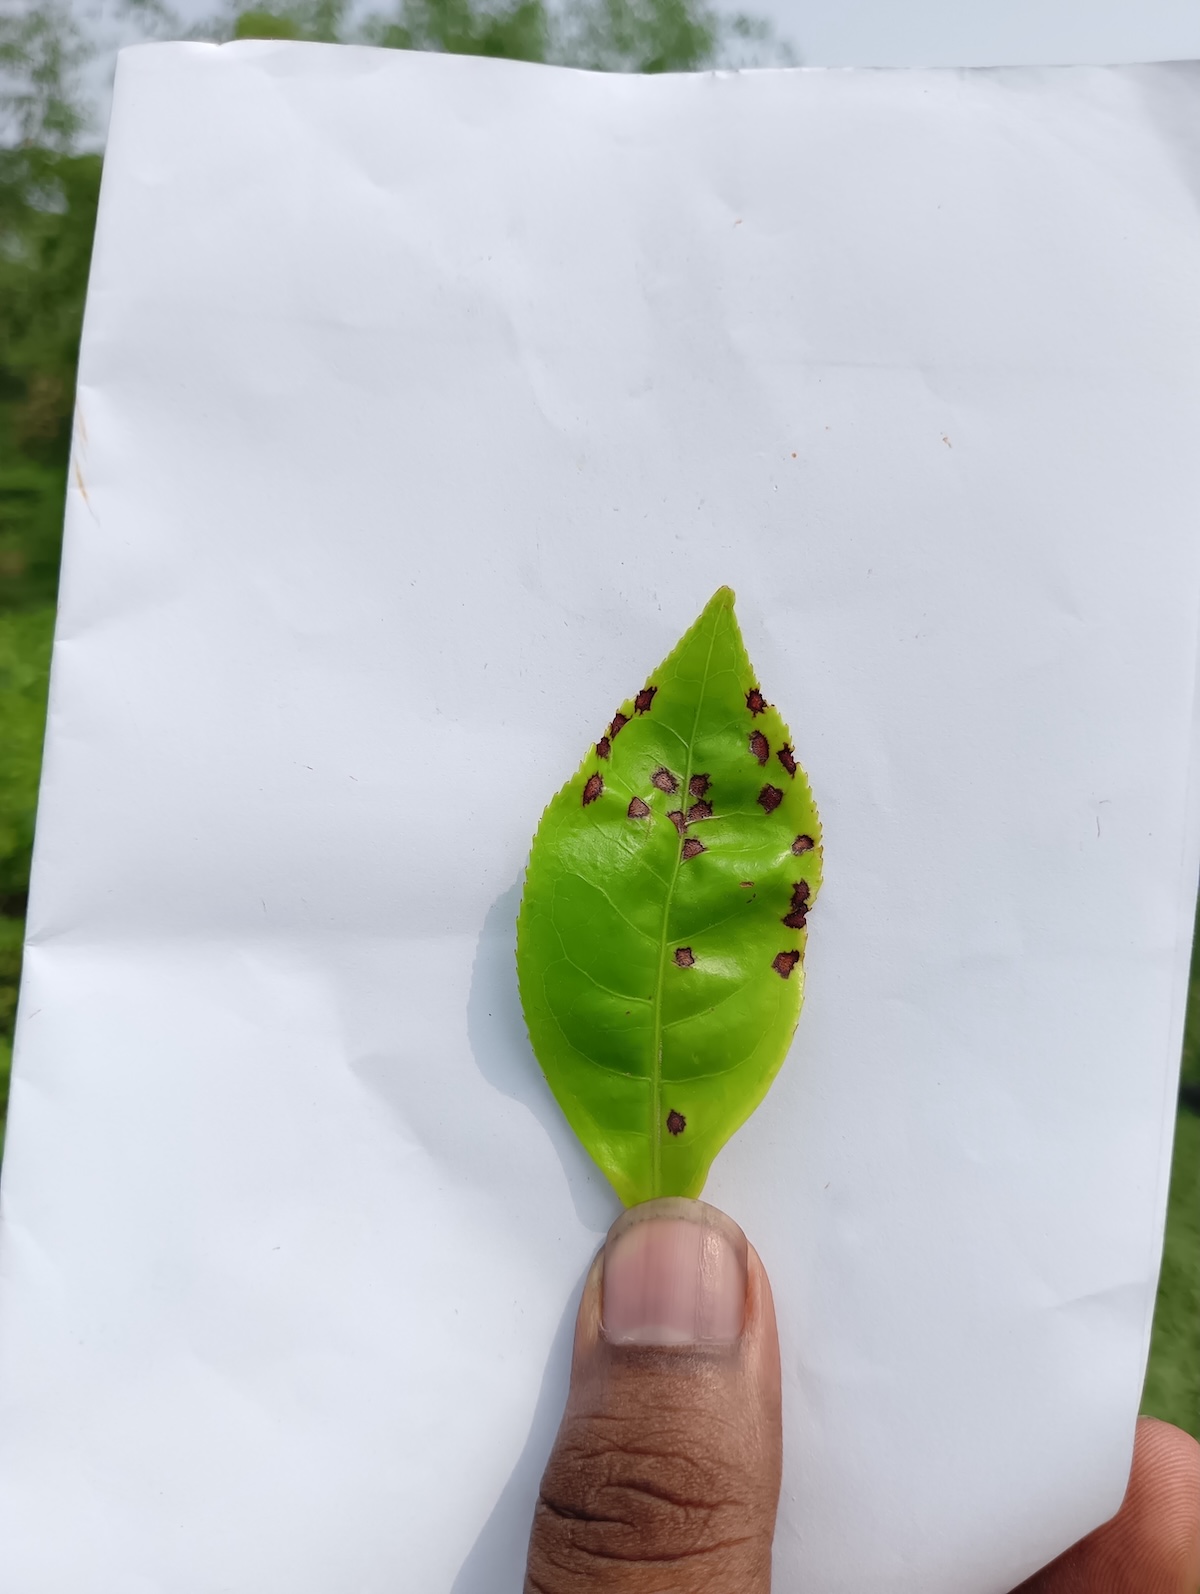
Label: Helopeltis